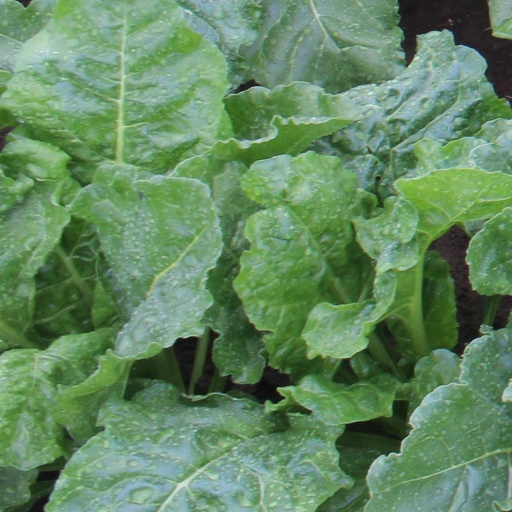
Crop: sugar beet